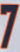
Number: 7